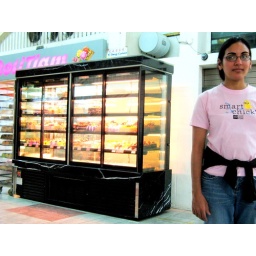
a yummy cake and lunch place in the market across the way from the science center.